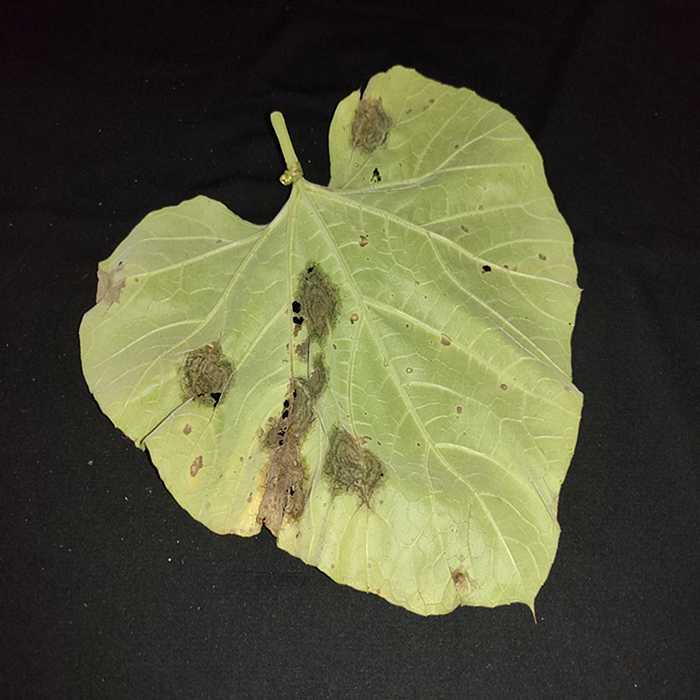
Plant: Bottle gourd
Label: Downey mildew